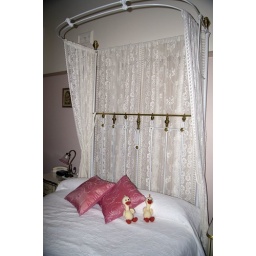
Beautiful old home set in gorgeous gardens. The boys couldn't wait to try out this bed.